2011–12 Wolverhampton Wanderers F.C. season

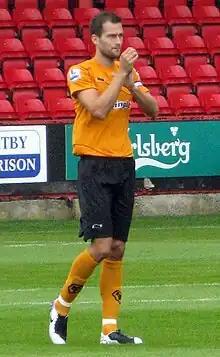
Roger Johnson was appointed captain upon signing but had a troubled season.

In preparation for the season, the club made three signings during the summer transfer window. Jamie O'Hara, who had spent part of the previous season on loan at Wolves, was tied to a permanent deal, while defender Roger Johnson who had suffered relegation with Birmingham City was also bought. Goalkeeper Dorus de Vries was signed on a free transfer, having rejected a new deal at newly promoted Swansea, to provide competition to Wayne Hennessey. Having recruited extensively in the previous two summers since promotion, the addition of only three new players was a change in tack by the club, with chairman Steve Morgan stating ""We don't need to do what we did the last two summers because the nucleus is there - the nucleus is 24-26 years-old. That's the heart of the team and they'll get better together.""